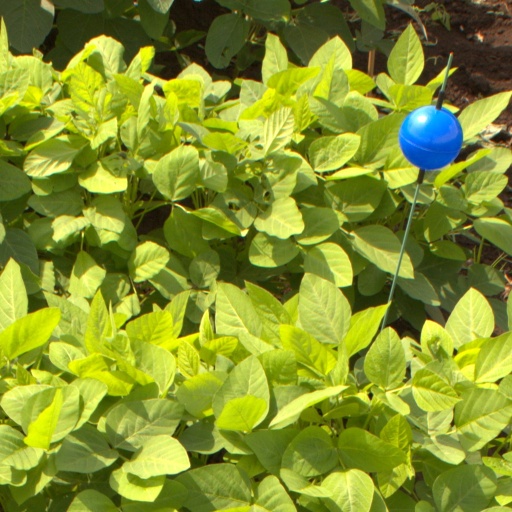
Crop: soybean